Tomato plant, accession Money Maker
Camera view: tilt-top (135 deg); turntable rotation: 210 degrees
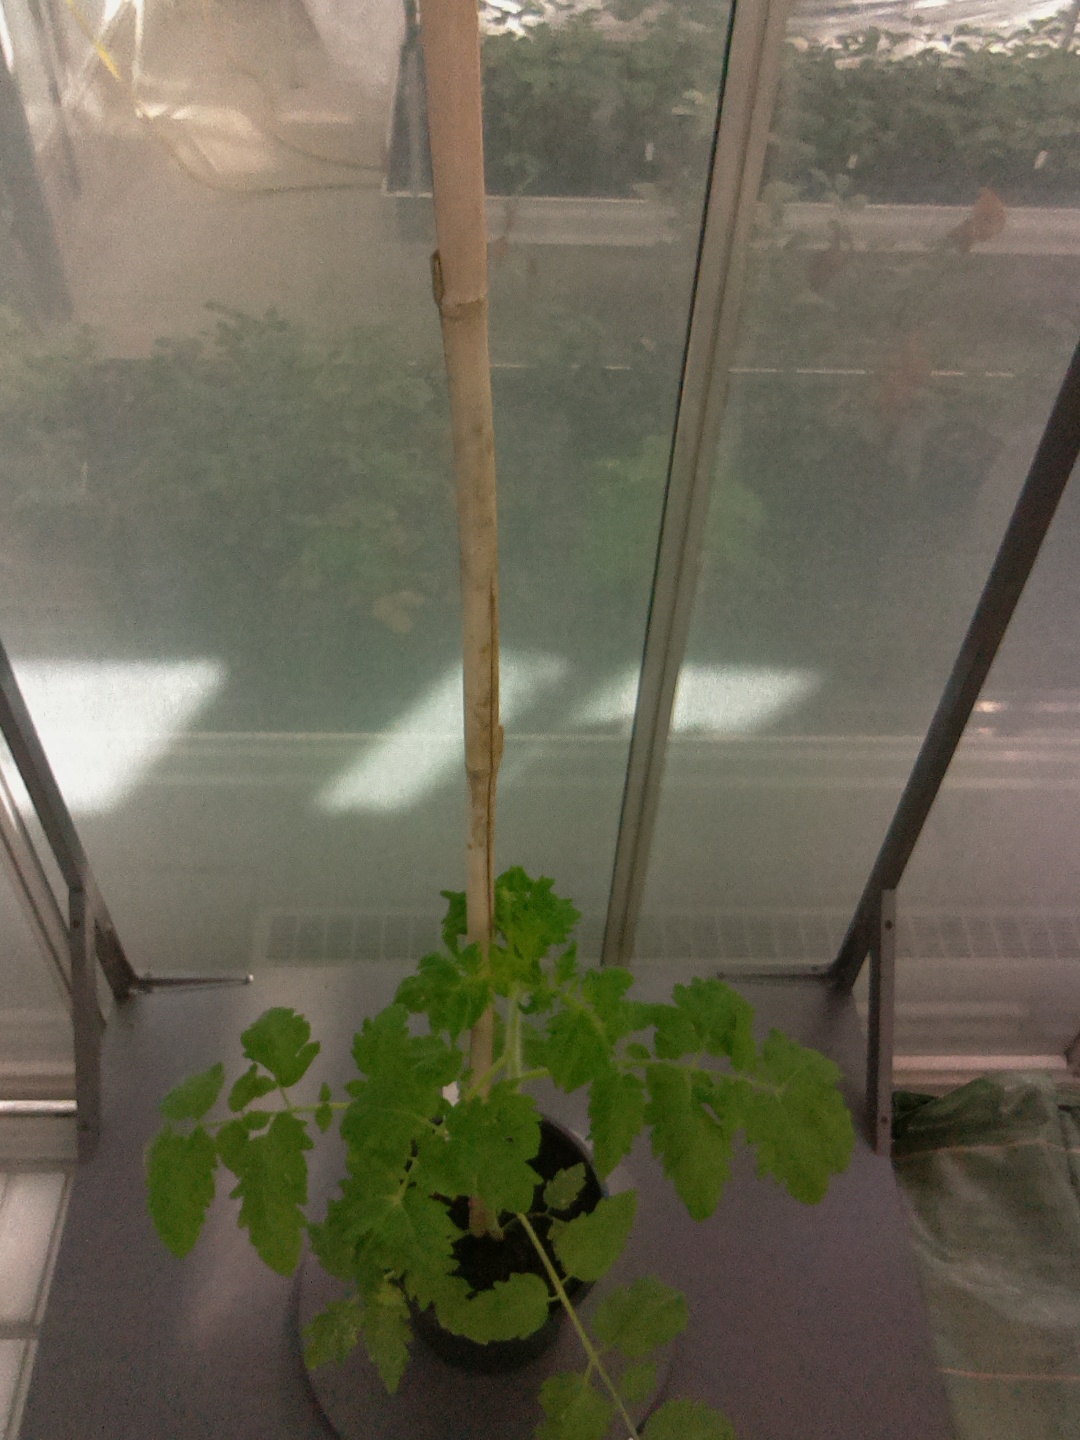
BBCH growth stage 14: 8 of true leaves visible